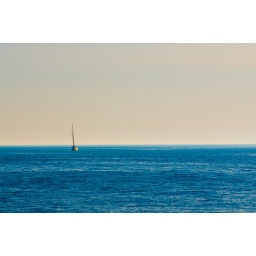
This lone sailboat was one of the last boats to come in at sunset.